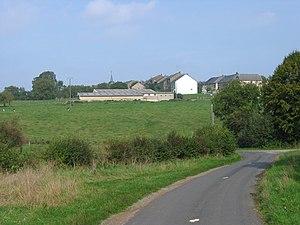
Vue du village de Margny, Ardennes, France
Margny est une commune française, située dans le département des Ardennes en région Grand Est.